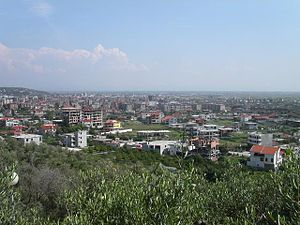
Lushnjë
Lushnjë er en by i det centrale Albanien med 31.105 indbyggere. Byen er hovedstad i et distrikt af samme navn. Området omkring Lushnjë er et af Albaniens vigtigste landbrugsområder.